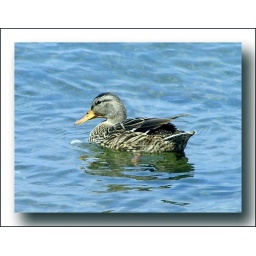
Female Mallard duck in Lake George photo after adding a white border with a drop shadow effect in Photoshop